Recalada a Bahía Blanca Light

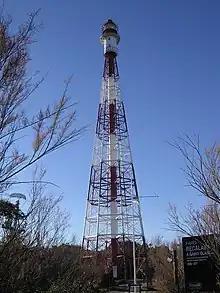
Recalada a Bahía Blanca Light

Recalada a Bahía Blanca Light, also known as Monte Hermoso Light or simply Recalada Light (lit. landfall), is an active lighthouse in Monte Hermoso, Buenos Aires Province, Argentina, marking the entrance to the Bahía Blanca. At a height of it is the eleventh-tallest "traditional lighthouse" in the world, as well as the tallest lighthouse in the Southern Hemisphere and the tallest lighthouse built of metal in the lattice tower configuration